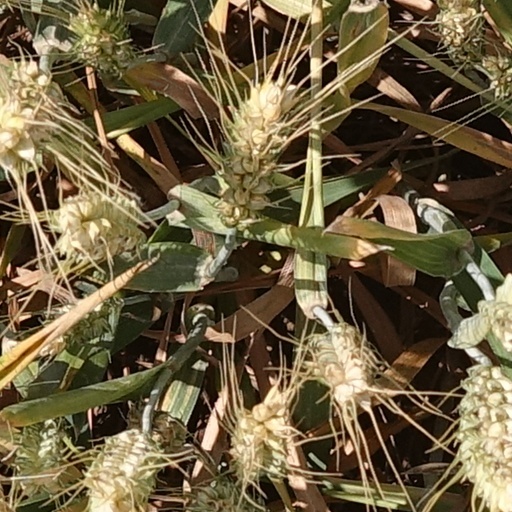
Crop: wheat